Harald Sverdrup (oceanographer)

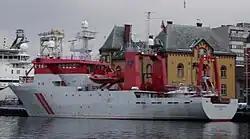
MS "H.U. Sverdrup II" research vessel

The Sverdrup, a unit describing the volume of water transport in ocean currents, is named after Harald Sverdrup. 1 Sverdrup is a volume flux of one million cubic meters per second (1 Sv = 10 m per second).